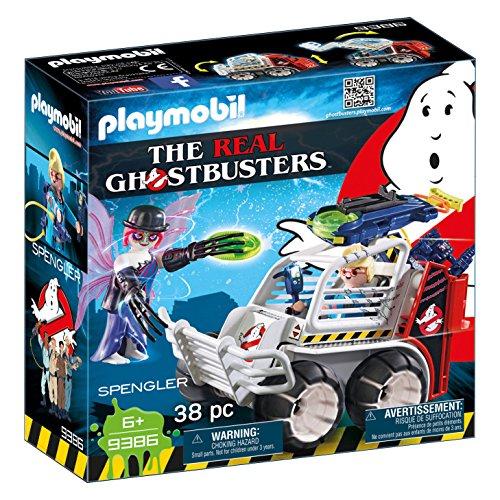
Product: PLAYMOBIL Spengler with Cage Car Building Set
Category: Toys & Games | Toy Figures & Playsets | Playsets & Vehicles | Playsets
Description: Ride along with Spengler with cage car as he takes on the glowing, fairy Ghost.
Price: $11.95
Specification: ProductDimensions:3x7.4x7.4inches|ItemWeight:13.1ounces|ShippingWeight:13.6ounces(Viewshippingratesandpolicies)|DomesticShipping:ItemcanbeshippedwithinU.S.|InternationalShipping:ThisitemcanbeshippedtoselectcountriesoutsideoftheU.S.LearnMore|ASIN:B07679JV9G|Itemmodelnumber:9386|Manufacturerrecommendedage:6-15years